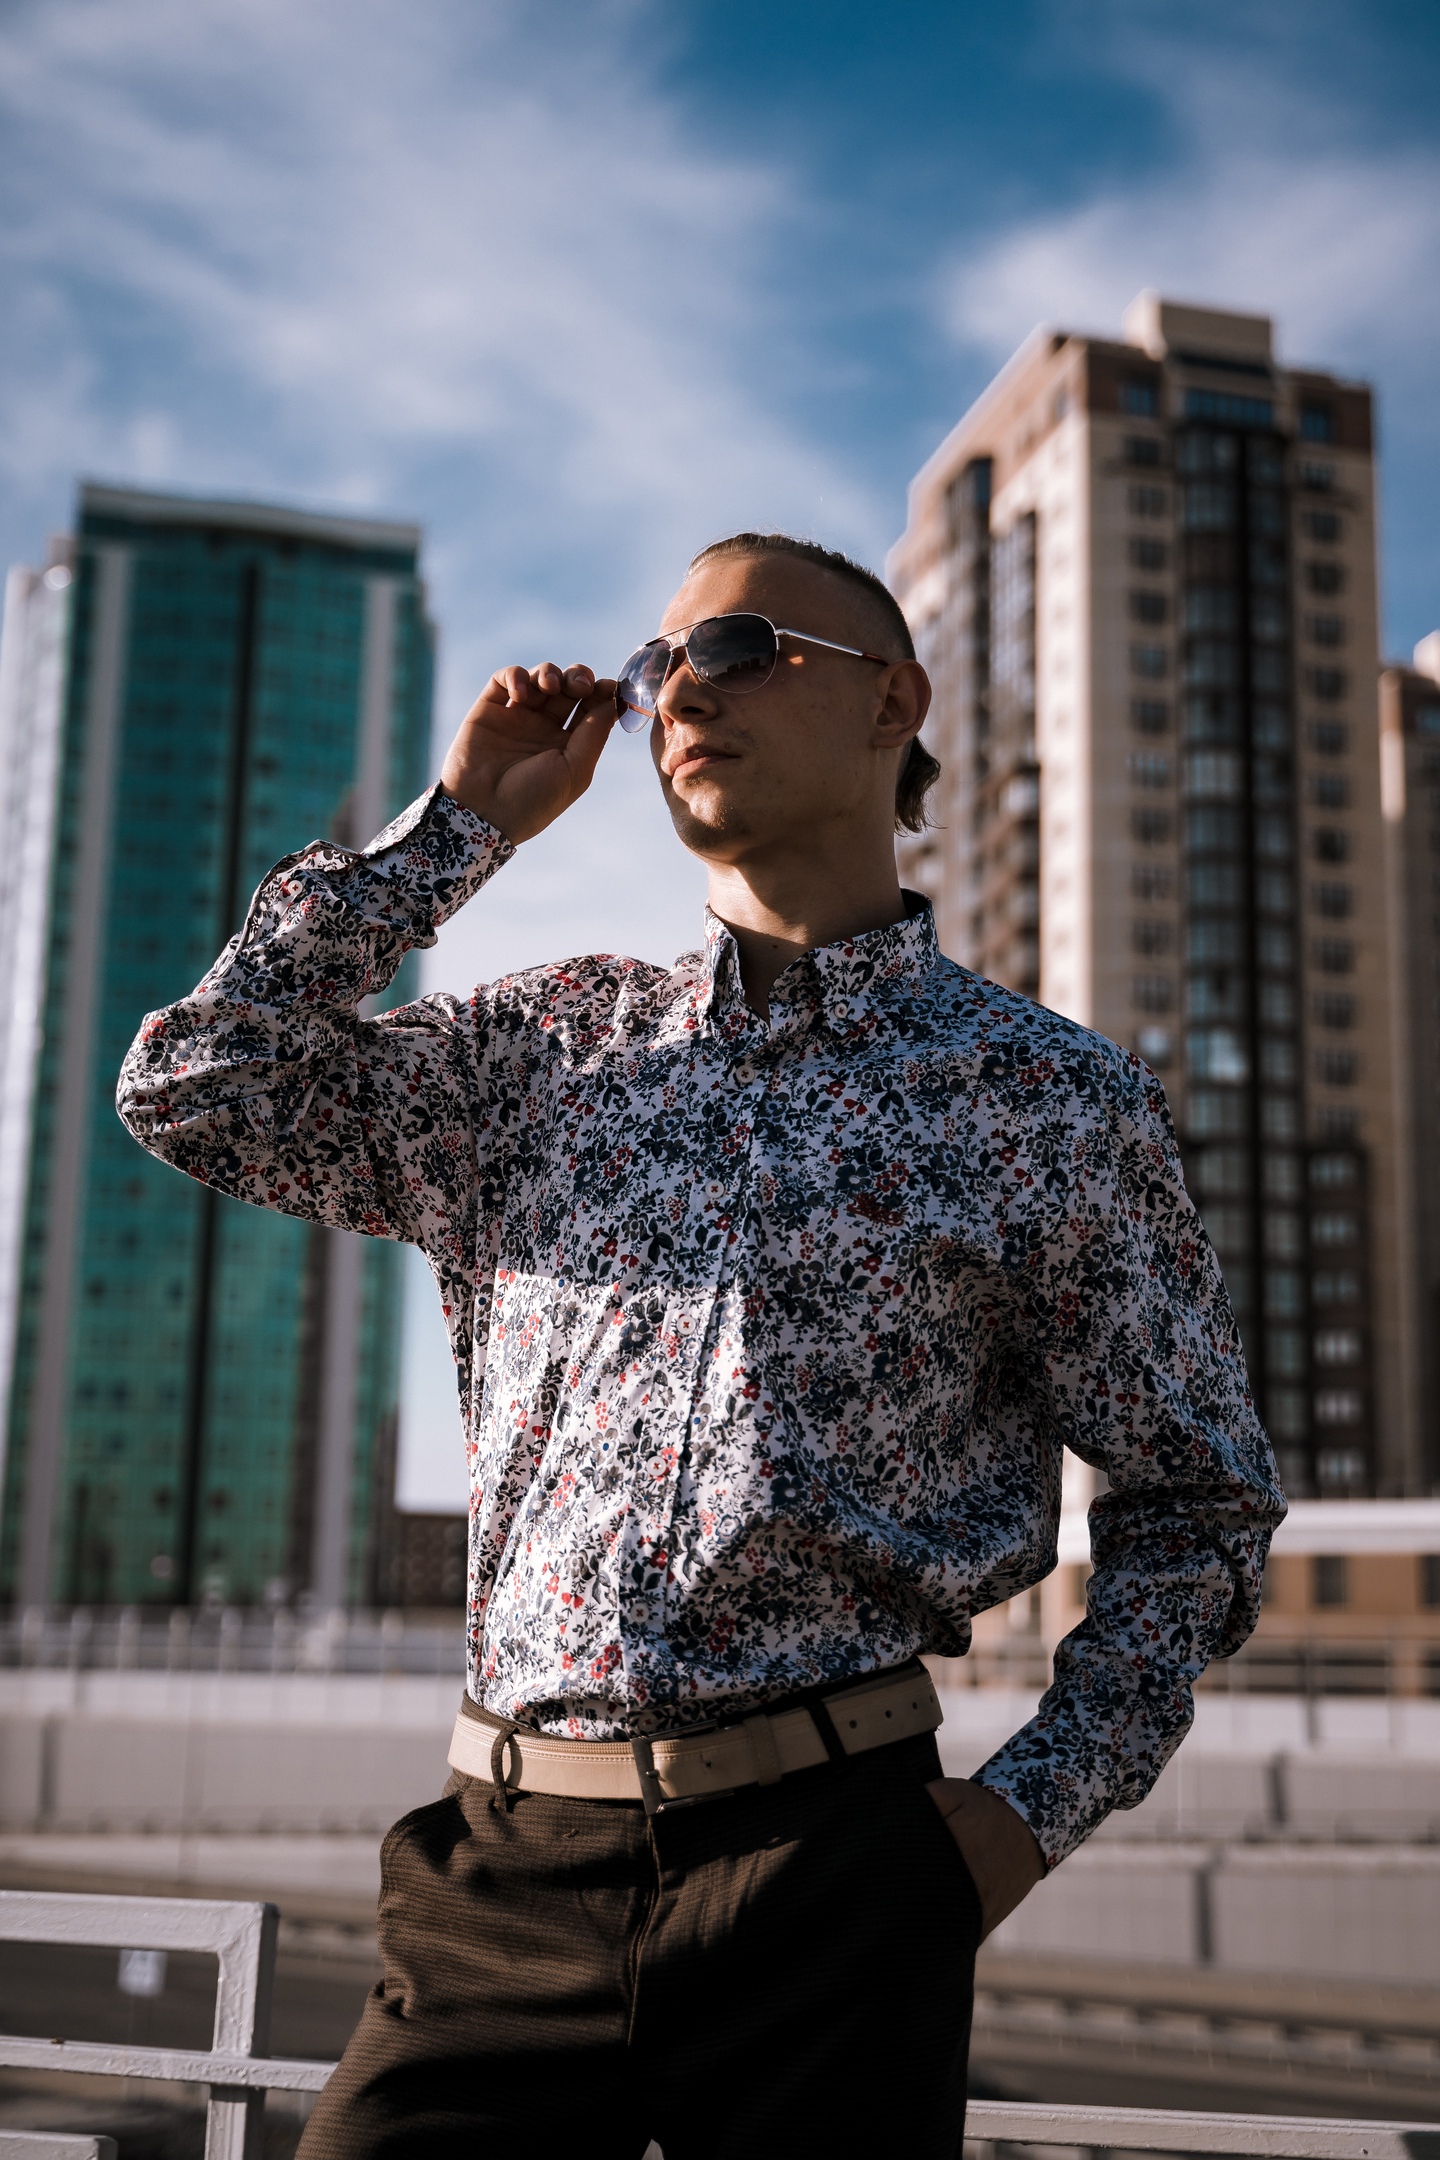
man, cloud, sky, vision care, building, blue, dress shirt, flash photography, street fashion, eyewear, sleeve, standing, sunglasses, cool, tower block, musician, waist, entertainment, urban area, city, plaid, event, performing arts, music, pattern, belt, formal wear, fun, t shirt, street, facial hair, road, audio equipment, music artist, pedestrian, denim, fashion accessory, tourism, roof, singer, performance, pop music, vacation, reflection, public event